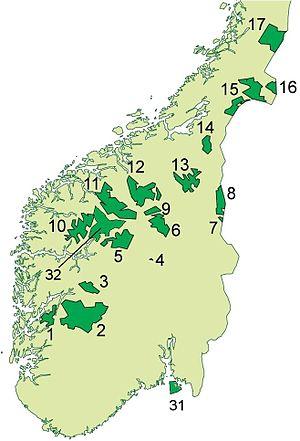
Le Parc national d'Ormtjernkampen était jusqu'en 2011 le plus petit parc national de Norvège. Il est situé dans le comté d'Innlandet et a été créé en 1968. Il fut agrandi en 2011, et changea par la même occasion de nom pour parc national de Langsua.